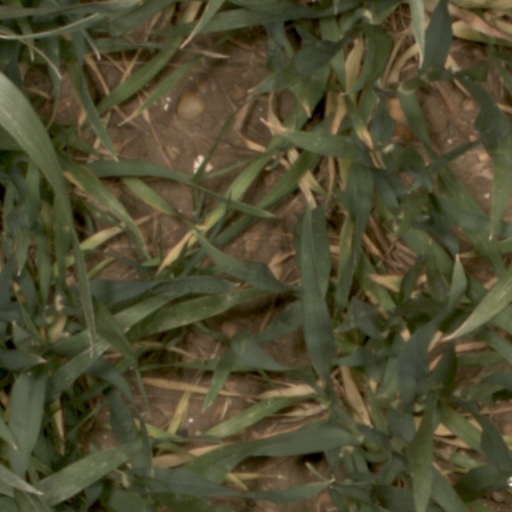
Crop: wheat